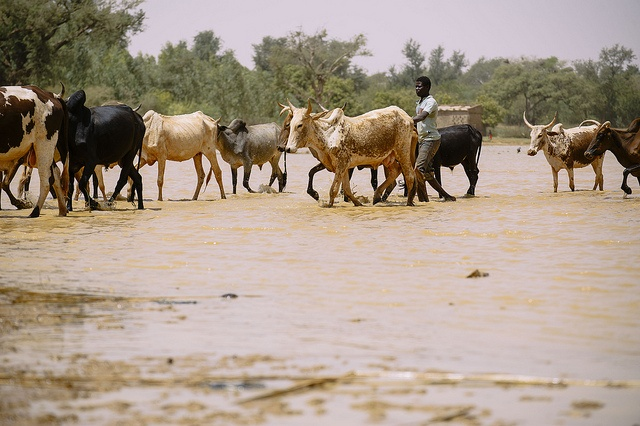
A man guiding a herd of cows across a river.
Man directs a herd of cattle through a body of water.
A man steering cattle in a water puddle.
A man leading a herd of cattle across a river
A man trying to hurdle cattle through the water.